Der Graf von Luxemburg

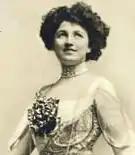
Annie von Ligety who sang the role of Angèle in the world premiere

Following its Vienna premiere, "Der Graf von Luxemburg" was soon performed internationally. It premiered in Germany at Berlin's Neues Operettenhaus on 23 December 1909 and in Hungary a month later as "Luxemburg grófja" with the libretto translated into Hungarian and adapted by . When performed outside German-speaking countries the operetta was almost invariably performed in translation, often with the libretto significantly adapted to local theatrical tastes. It was first performed in Italy as "Il conte di Lussemburgo" at the Teatro Vittorio Emanuele in Turin in 1910, and in France as "Le comte de Luxembourg" (in a translation by Robert de Flers and Gaston de Caillavet) at the Théâtre Apollo in 1912. The Spanish version premiered at the Teatro Eslava in Madrid as "El conde le Luxemburgo" in 1910. However, this version was significantly altered from the original. The libretto was adapted and translated by , and the Spanish composer not only rearranged Lehár's music but also added some music of his own. A year later, Lleó collaborated with the composer and two new librettists to create a one-act zarzuela, "El conde del embudo", even more loosely based on Lehár's original. "Der Graf von Luxemburg" arrived in Latin America soon after its premiere thanks to travelling operetta companies from Europe. It received its Uruguayan premiere in 1910 at the Teatro Solis in Montevideo performed in the original German and was subsequently performed there for many years, although after the premiere always in either Italian or Spanish translation. A Portuguese company from Porto performed the work in Portuguese translation as "O conde de Luxemburgo" at the Teatro Amazonas in Brazil in 1913.